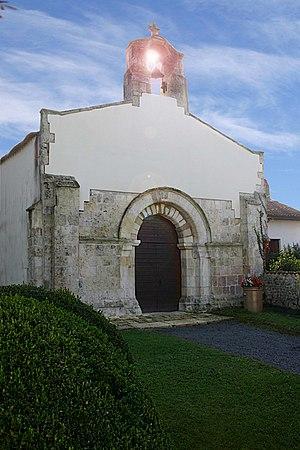
L'église de Nachamps
Les églises de la Charente-Maritime présentent une grande diversité, d'une commune à une autre, et se distinguent par des styles et des périodes de construction différentes. De nombreux édifices témoignent cependant de l'épanouissement, aux XIᵉ et XIIᵉ siècles d'une forme d'art roman spécifique, appelée art roman saintongeais, caractérisée par une simplicité des formes et un décor sculpté, souvent très riche.
Nachamps est une commune du sud-ouest de la France, située dans le département de la Charente-Maritime. Ses habitants sont appelés les Nachamptais et les Nachamptaises.